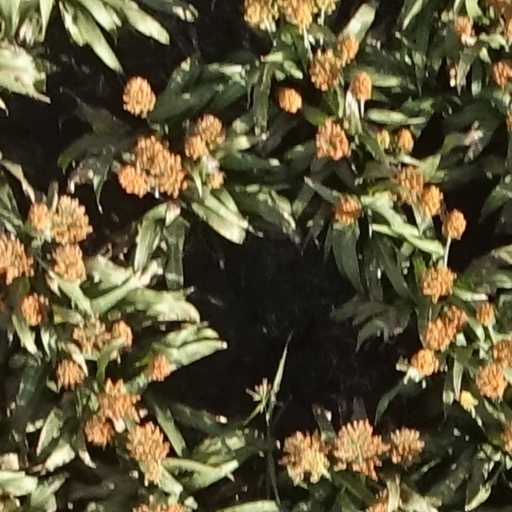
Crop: sorghum